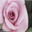
Label: rose